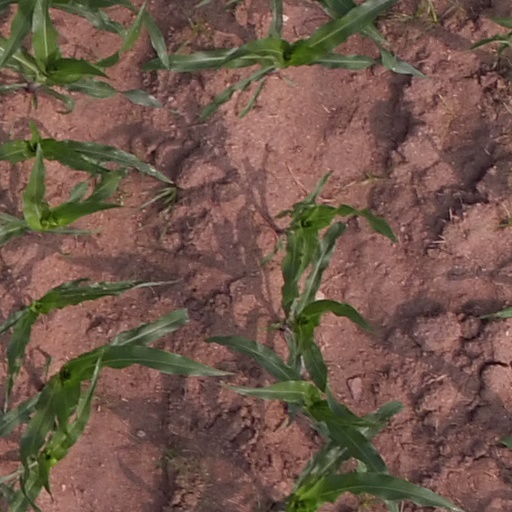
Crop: maize; corn